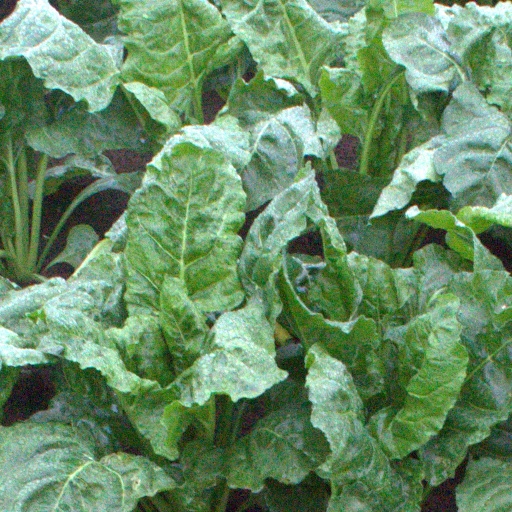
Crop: sugar beet